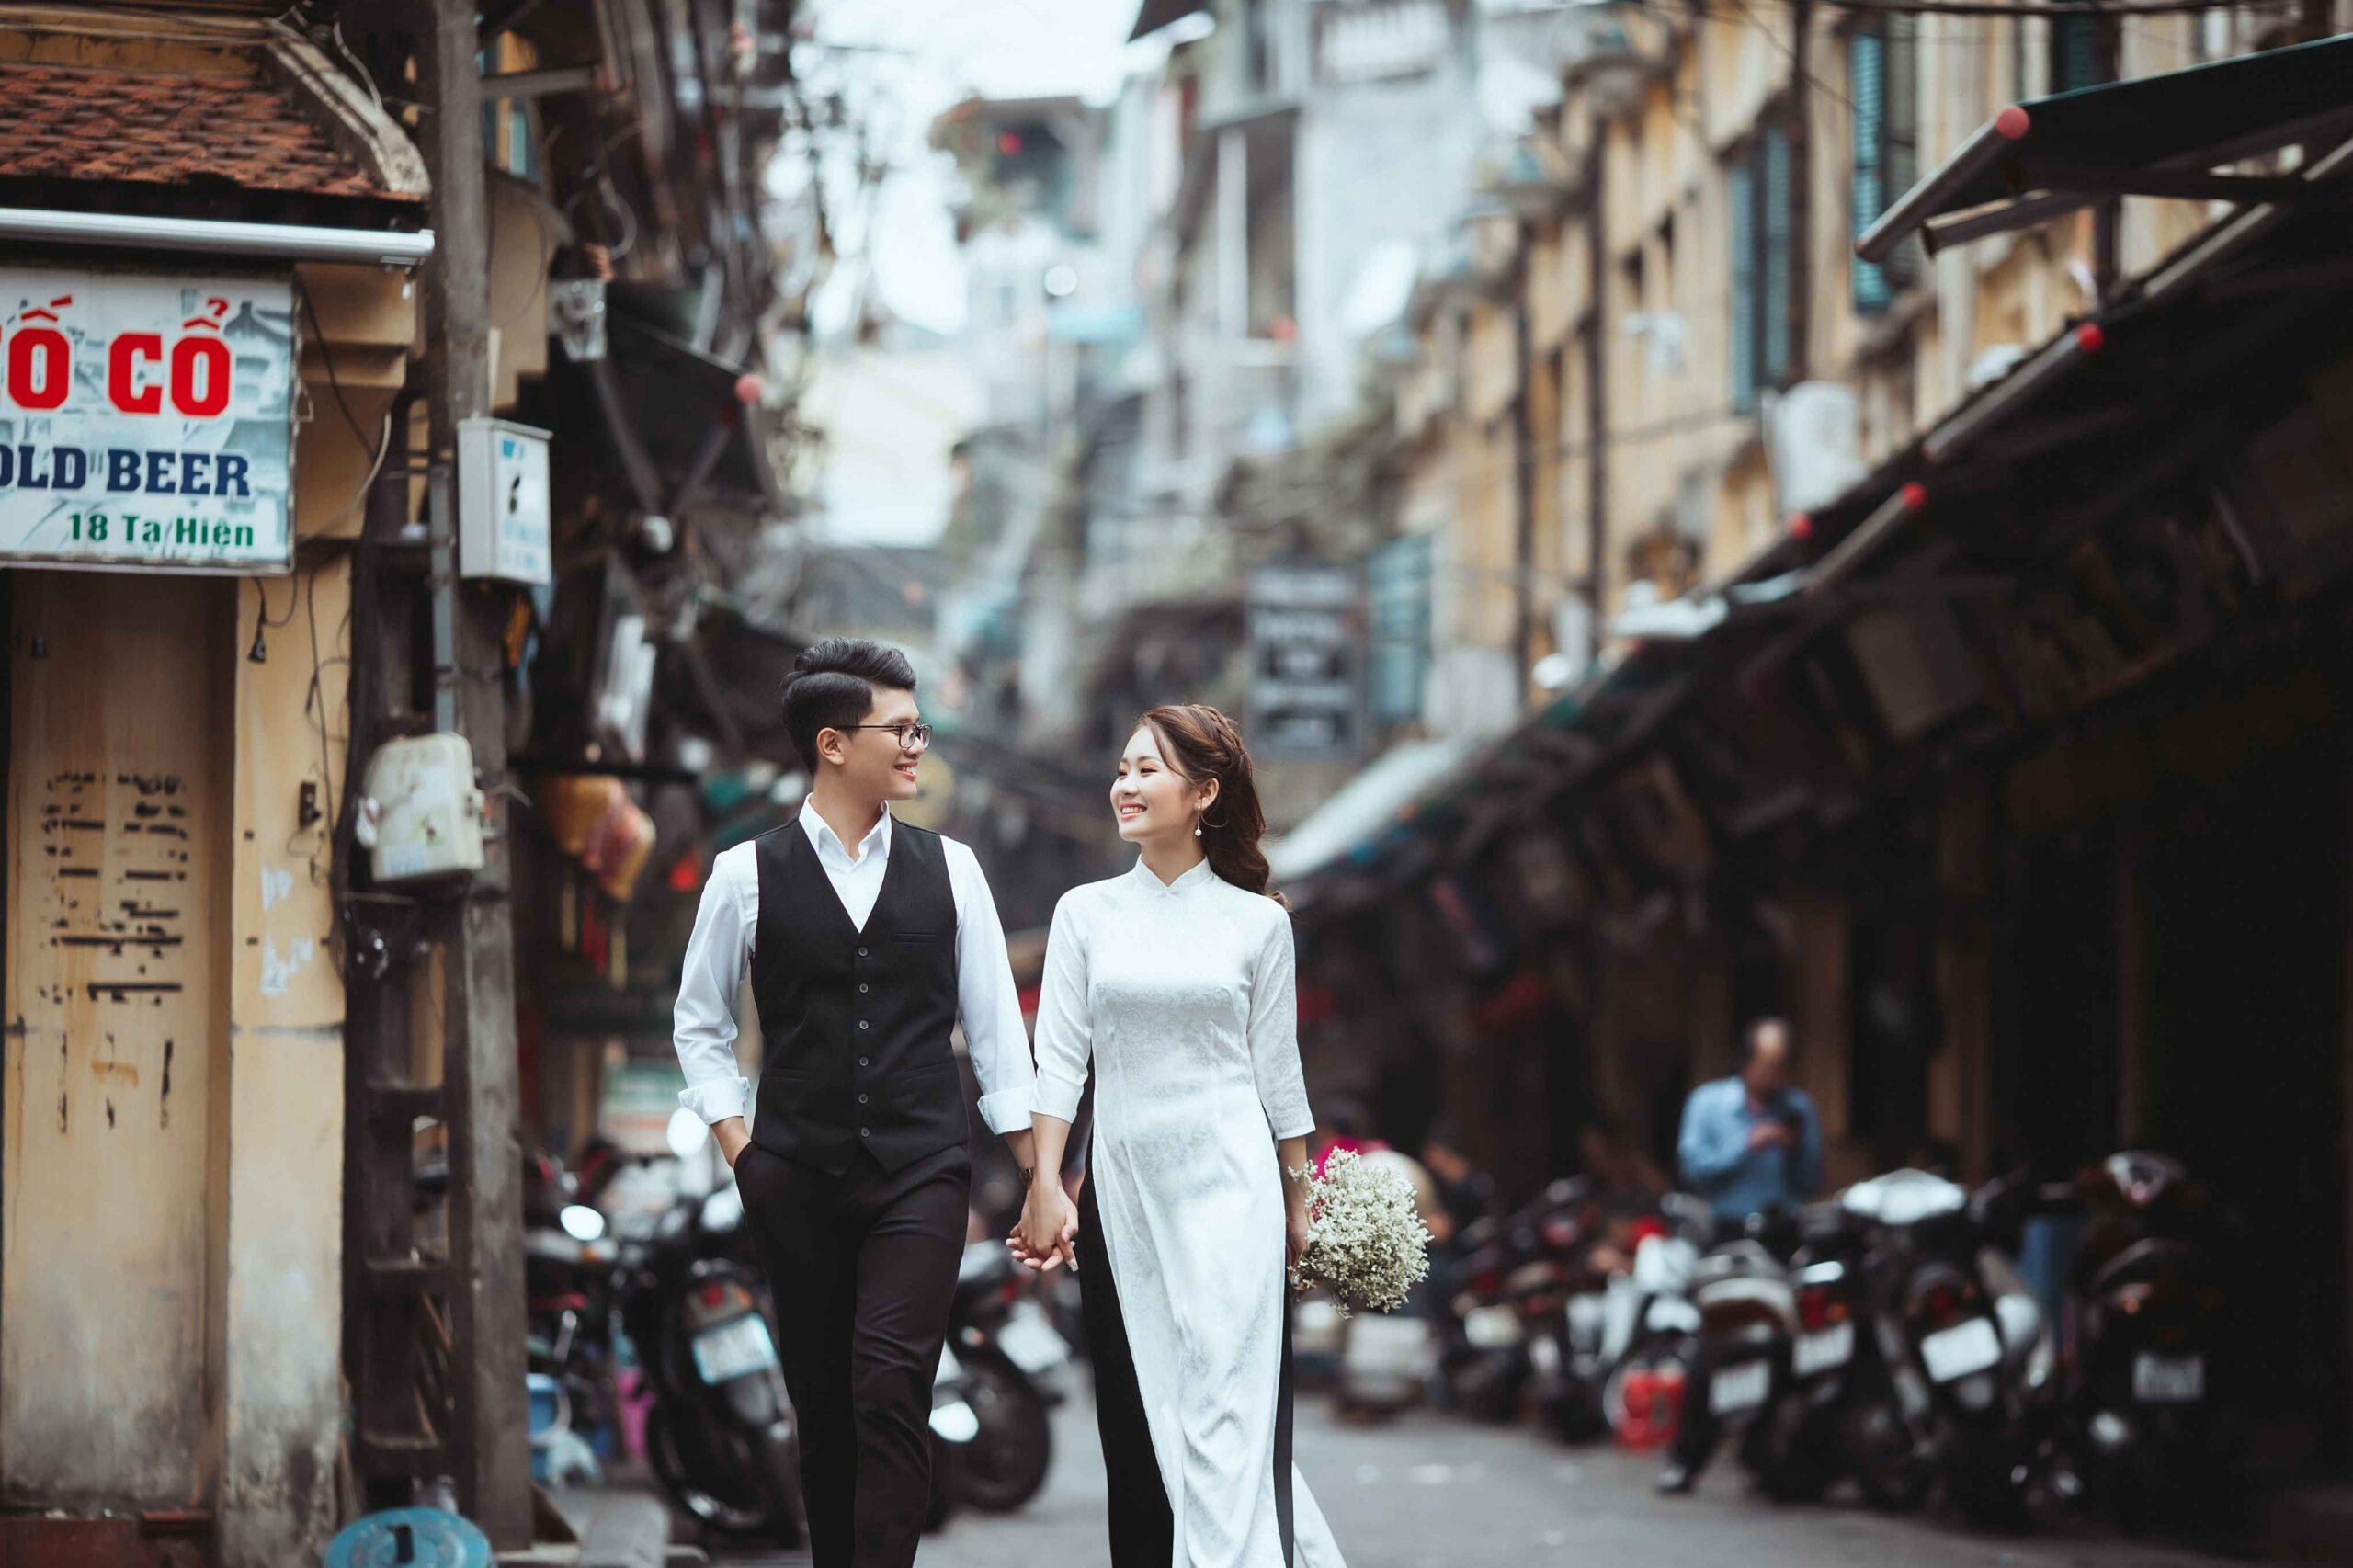
có một cặp đôi đang vừa nhìn nhau vừa nắm tay ở trên đường